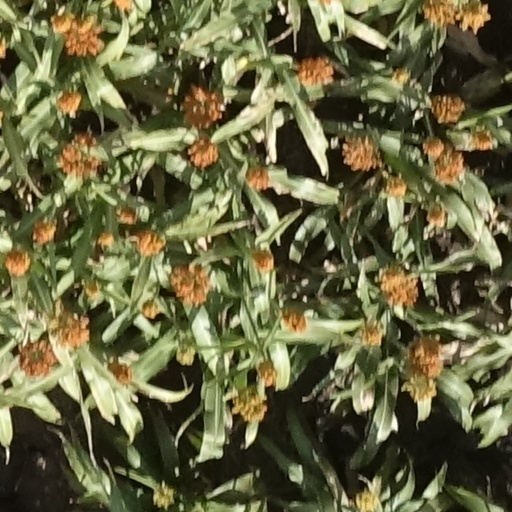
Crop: sorghum